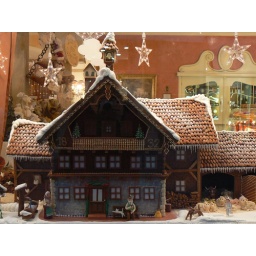
Christmas house in the window of Cafe Zauner, Bad Ischl Austria